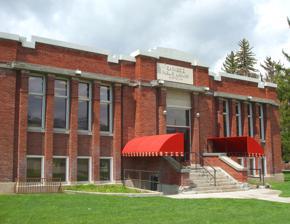
Building: Smithfield Public Library
Country: United States of America
Year built: 1921
United States historic place Smithfield Public Library U.S. National Register of Historic Places Show map of Utah Show map of the United States Location 25 N. Main St., Smithfield, Utah Coordinates 41°50′14″N 111°49′13″W / 41.83722°N 111.82028°W / 41.83722; -111.82028 Area less than one acre Built 1921 Architect Fred W. Hodgson Architectural style Prairie School NRHP reference No. 81000580 Added to NRHP February 17, 1981 The Smithfield Public Library , at 25 N. Main St. in Smithfield, Utah , is a Carnegie library which was built in 1921.  It was listed on the National Register of Historic Places in 1981. It was designed by architect Fred W. Hodgson in Prairie School style. References